Vaccinium cespitosum

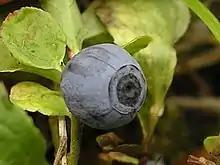
Fruit

"Vaccinium cespitosum" is a low-lying plant rarely reaching half a meter (1.5 feet) in height which forms a carpet-like stand in rocky mountainous meadows. The dwarf bilberry foliage is reddish-green to green and the flowers are tiny urn-shaped light pink cups less than a centimeter (<0.4 inches) wide. It has many somewhat angled branches. It forms low mats as it spreads on runners or stolons. The flowers are waxy, bell-shaped, and have five united petals. Unlike true blueberries, which flowers are in clusters, the flowers always occur singly. The bloom period is between the months of May to June, where they are pollinated by bees and flies. The dark blue fruit are on the plant by late-summer. The berries also have a whitish bloom. There are many seeds in the fruit.